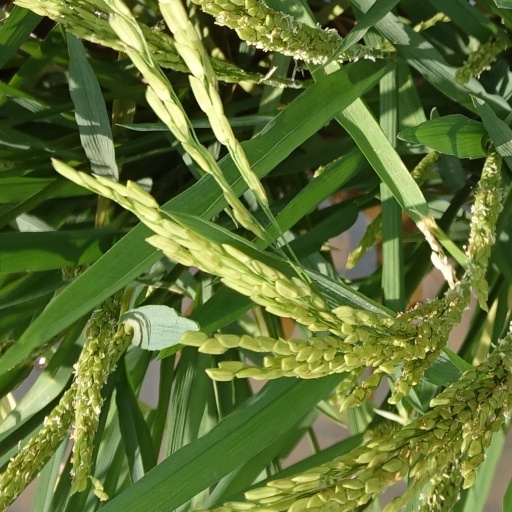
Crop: rice